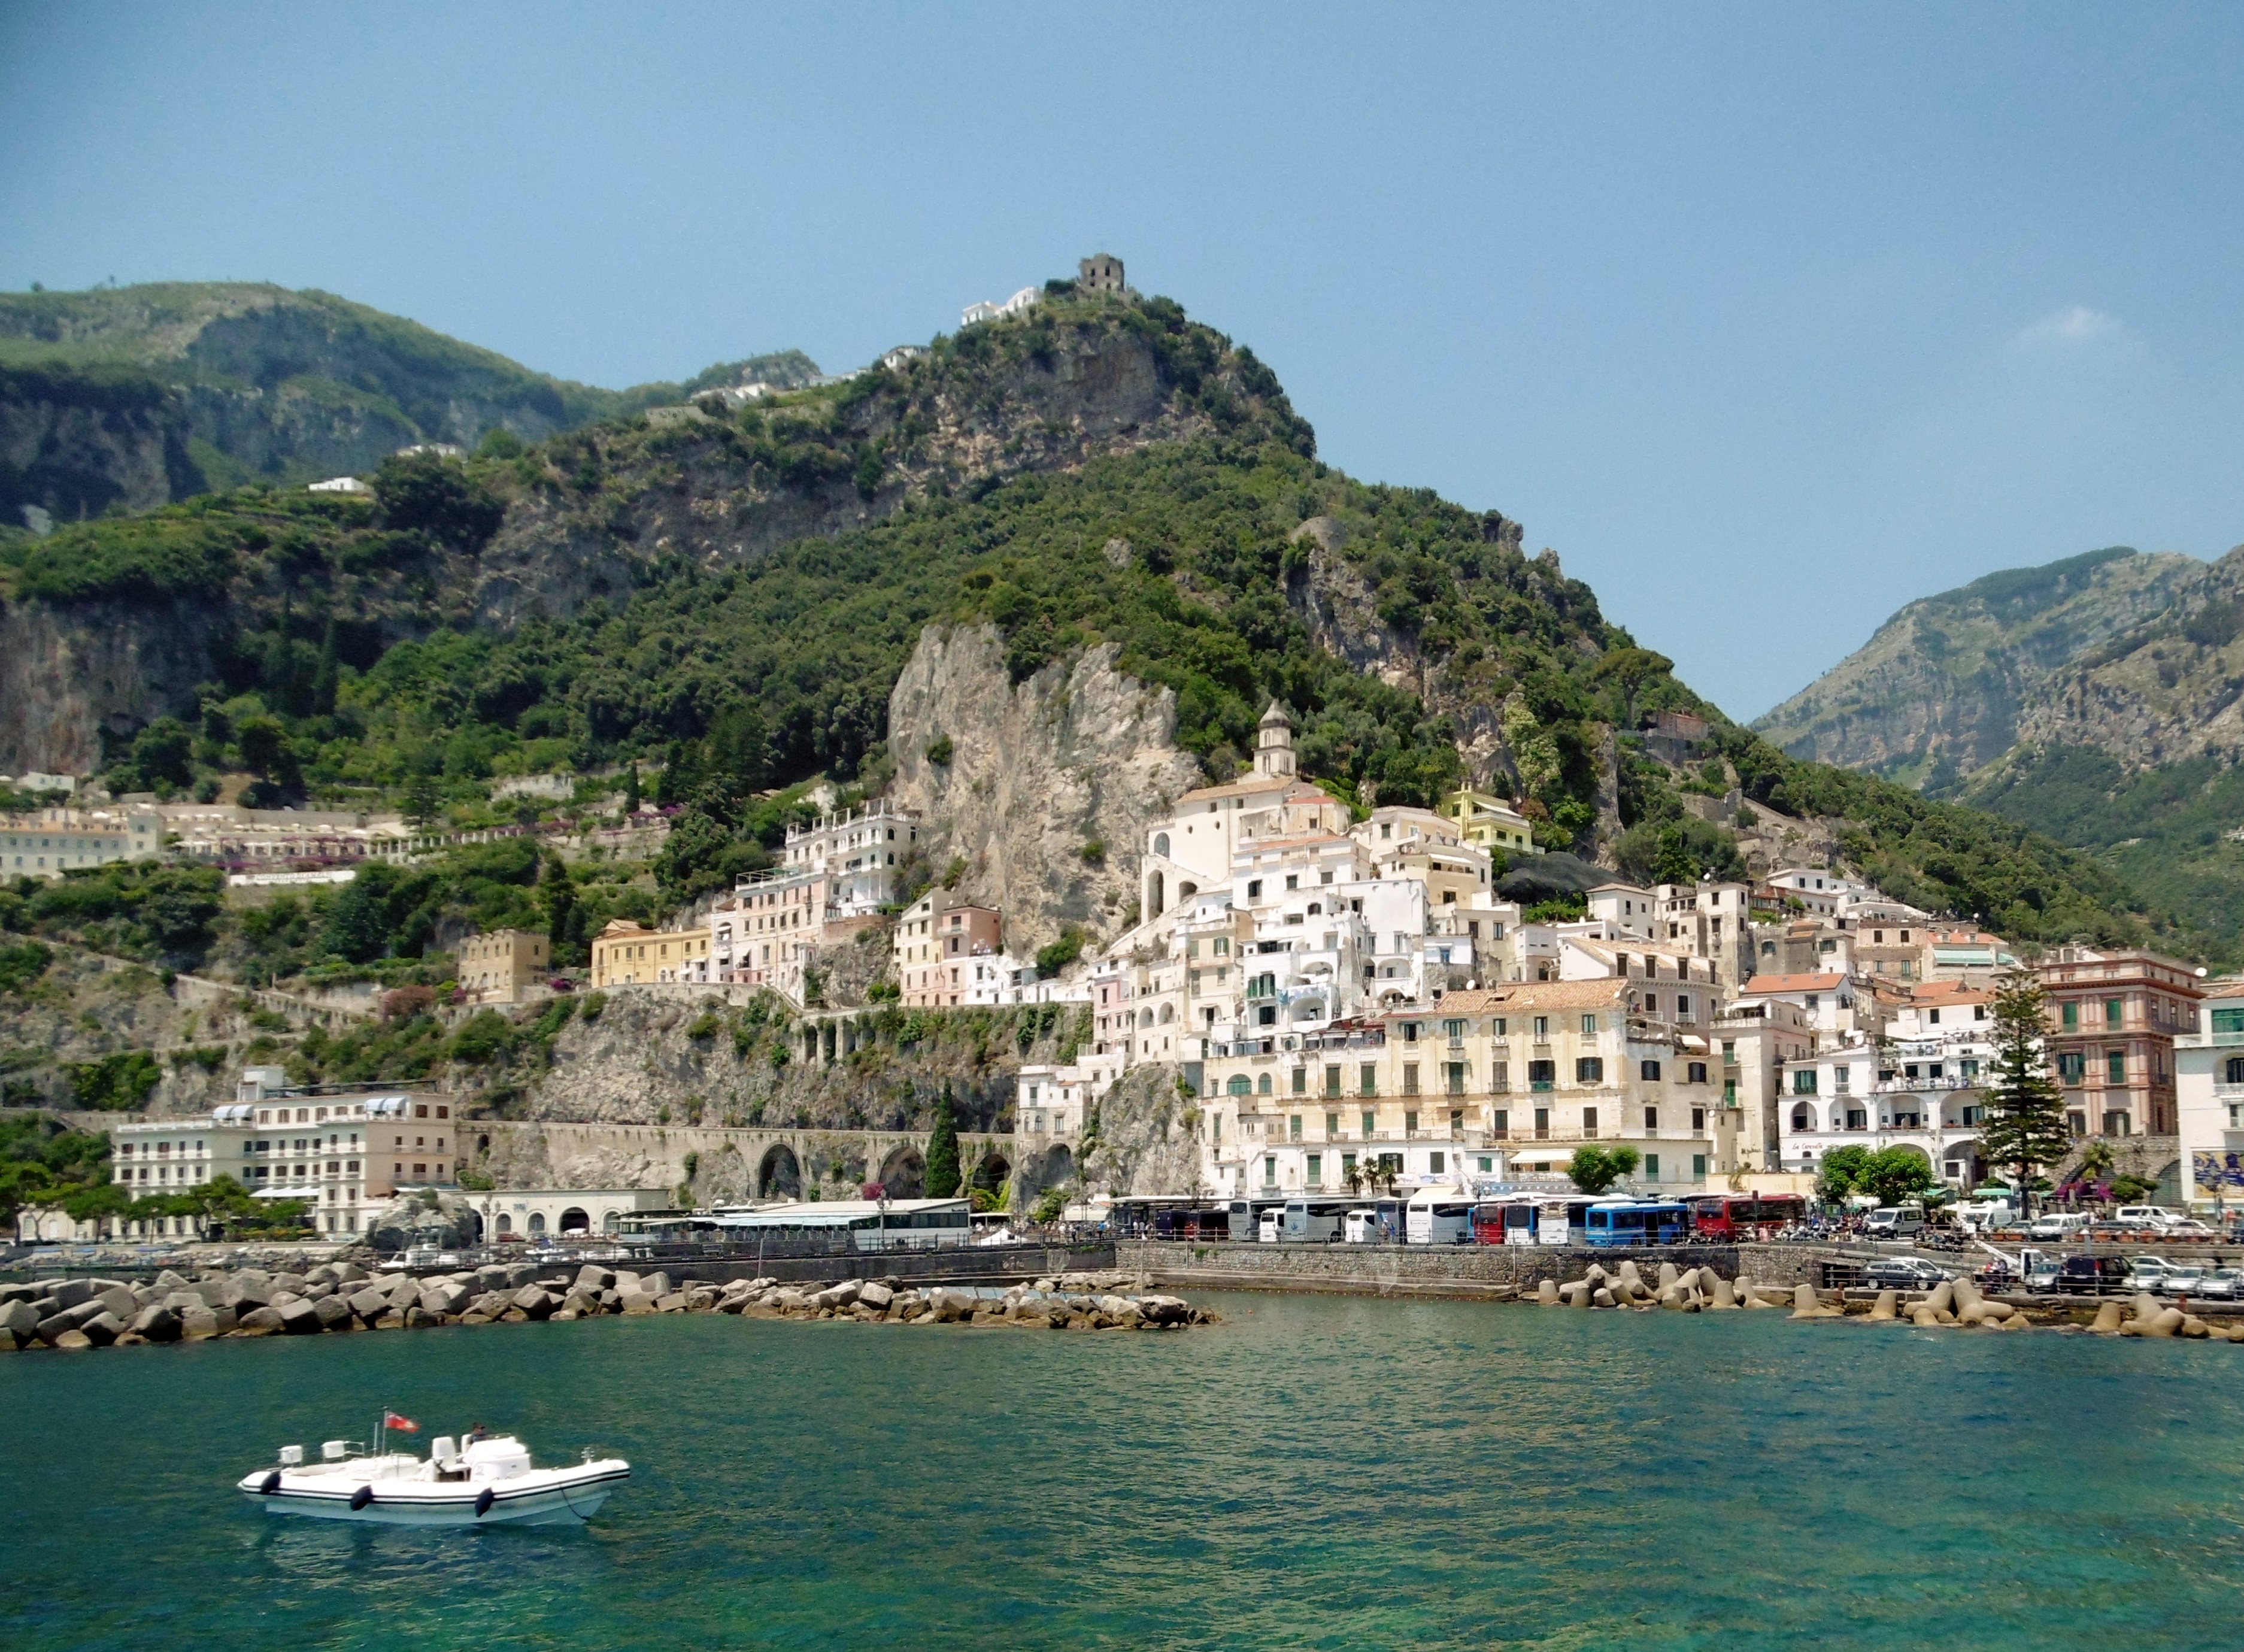
sea, coast, mountain, town, vacation, coastline, village, cliff, cove, mediterranean, vehicle, bay, island, fjord, tourism, terrain, cape, landform